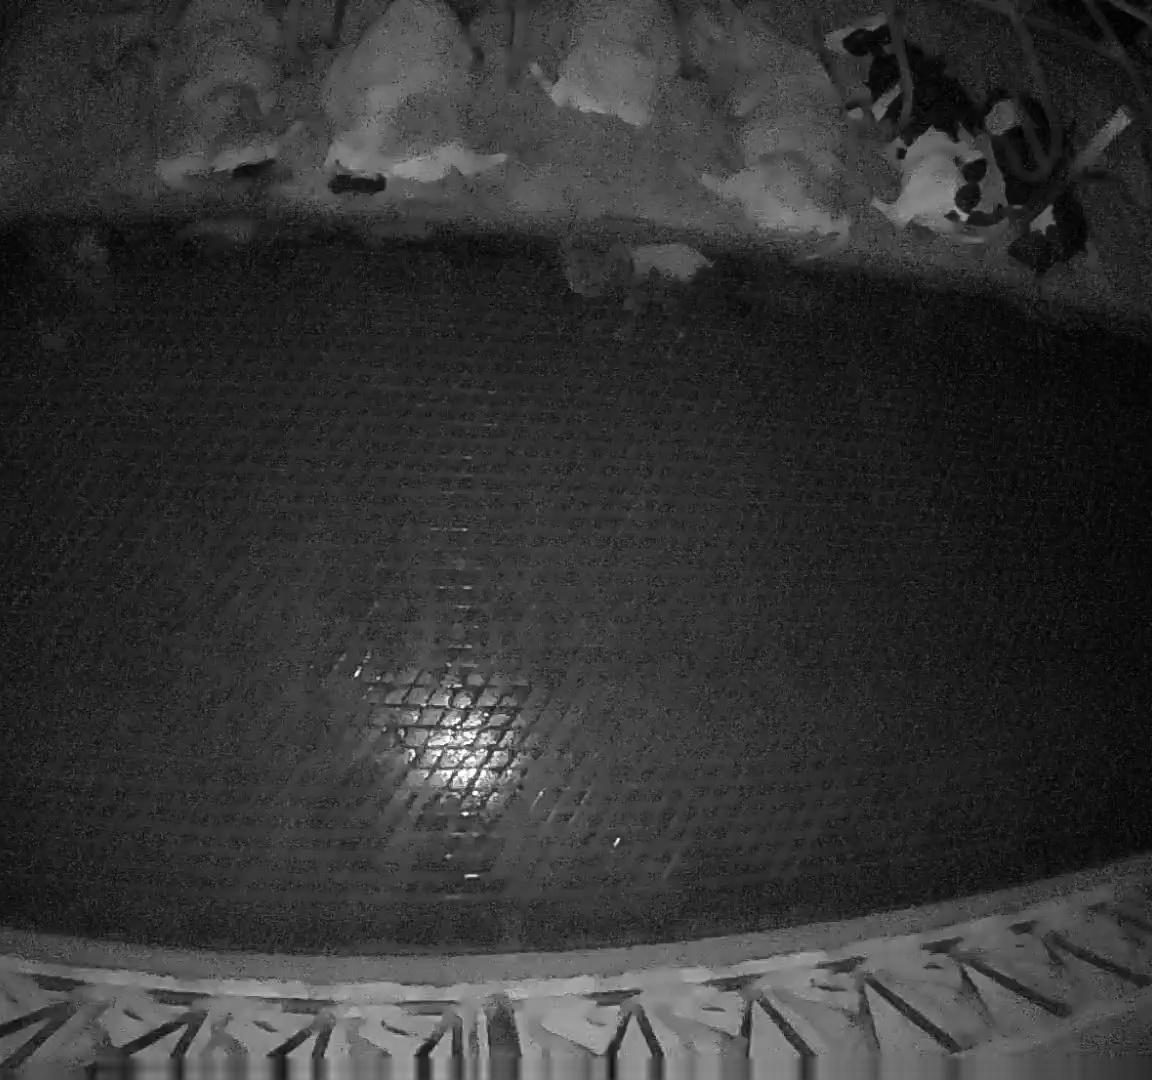
Number of cows: 6